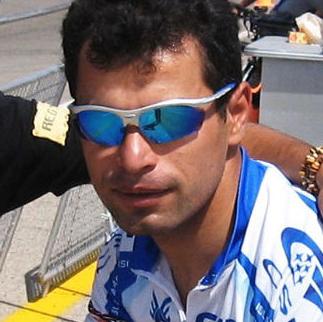
Age: 26